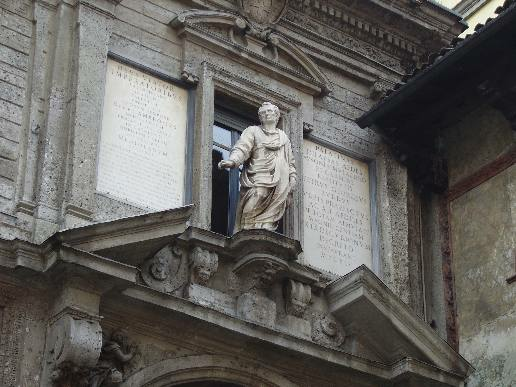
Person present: Yes